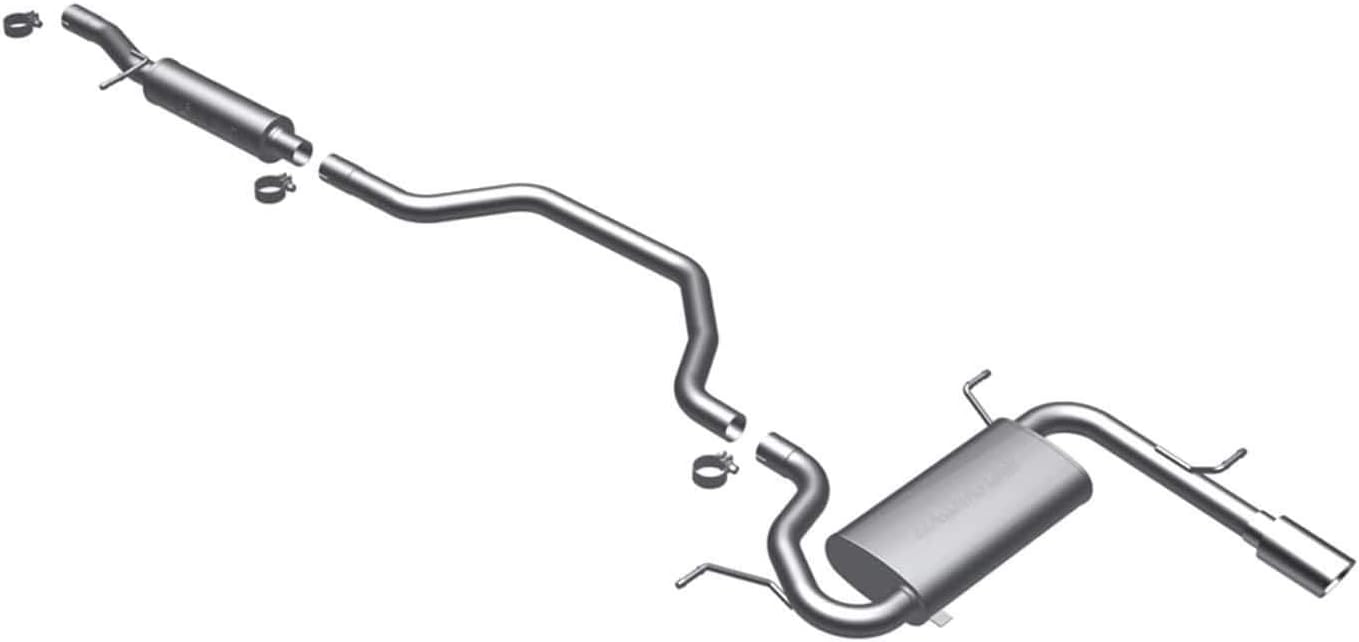
Magnaflow 16813 Stainless Steel 2.25" Single Cat-Back Exhaust System
Category: Automotive
Magnaflow Stainless Steel 2.25 inch Single Cat-Back Exhaust System is designed to improve power as well as performance gain in horsepower and torque for the exhaust system. It is made from stainless steel which is extremely durable. This exhaust system is dyno-proven to provide trouble free performance and is corrosion resistant.
Features: Designed to improve power and performance gain in horsepower and torque | Made from stainless steel | Dyno-proven to provide trouble free performance | Easy to install | Corrosion resistant